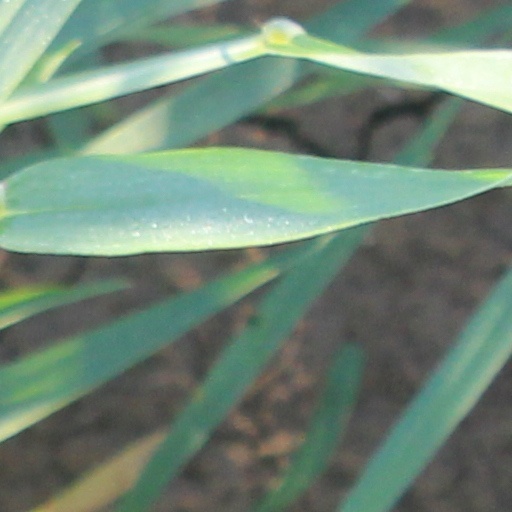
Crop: wheat